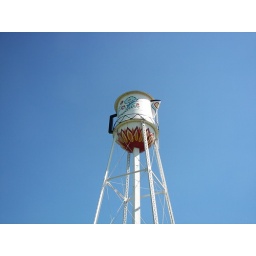
The water tower in Stanton